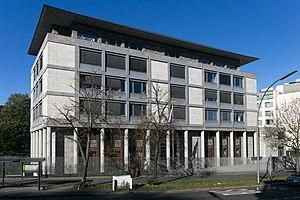
Visite de Berlin post-conférence WikidataCon 2017: l'ambassade de la République de Corée.